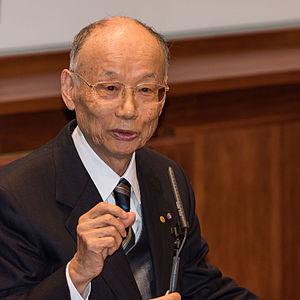
Satoshi Ōmura est un biochimiste japonais né le 12 juillet 1935 à Nirasaki dans la préfecture de Yamanashi.
Tableau détaillé des membres de l'Académie des sciences de France